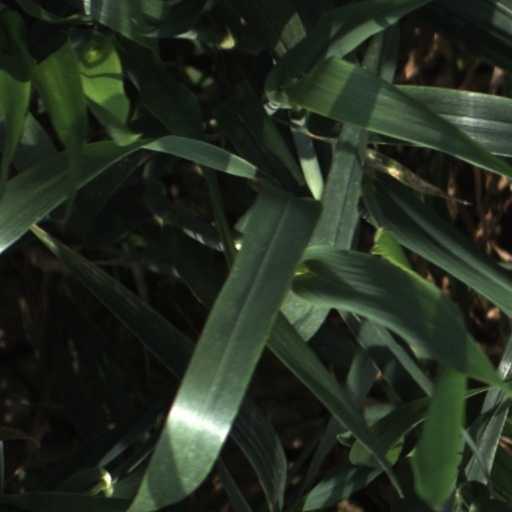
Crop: wheat